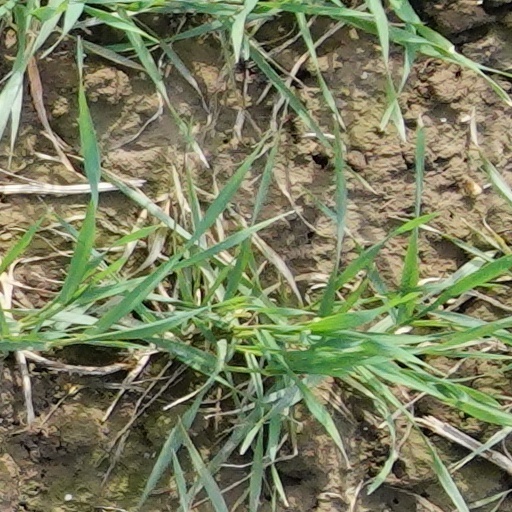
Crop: wheat